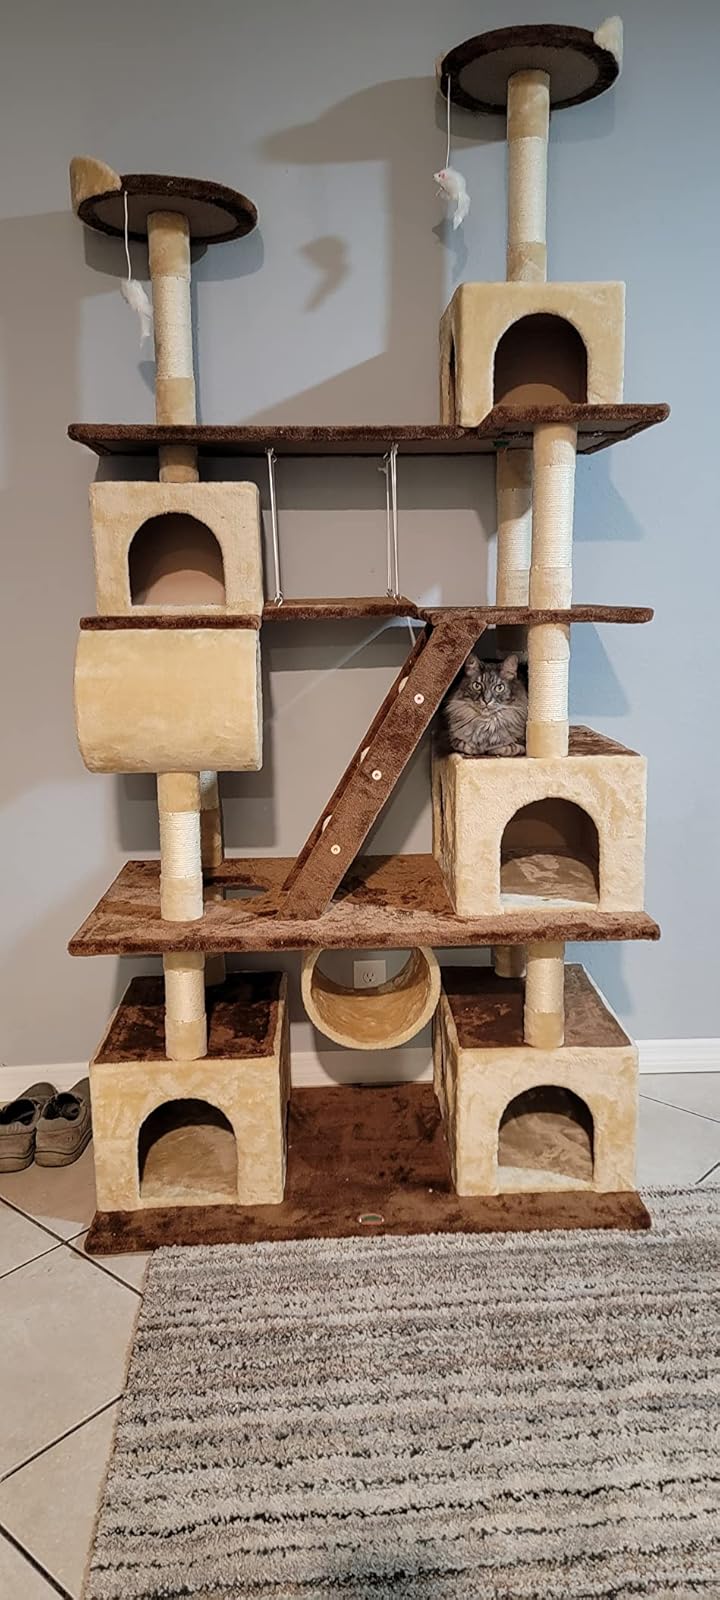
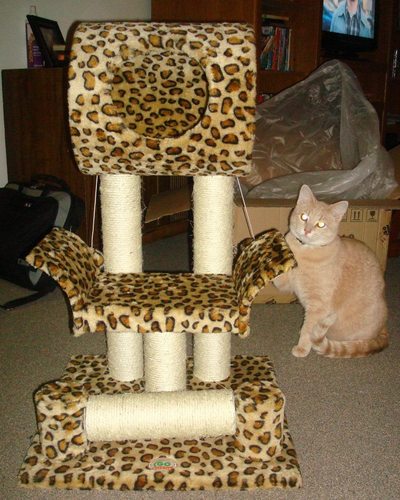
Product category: items_cat tree
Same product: no